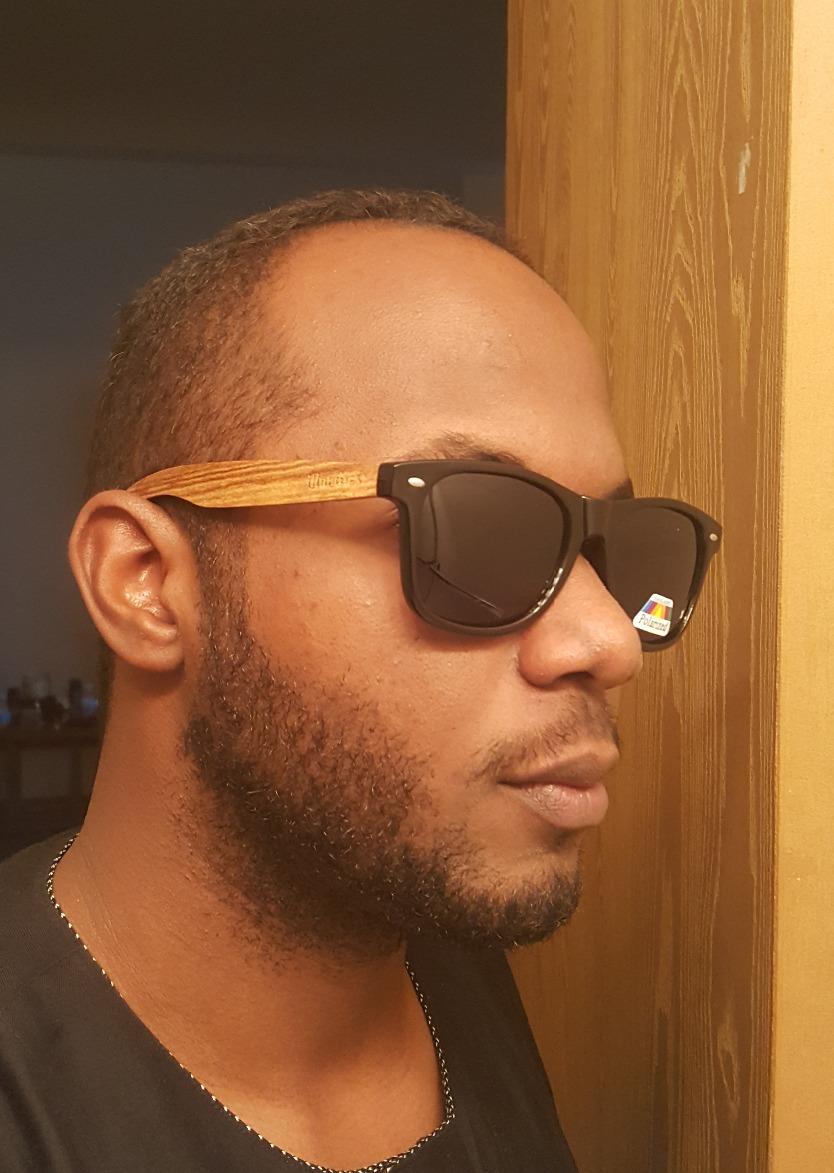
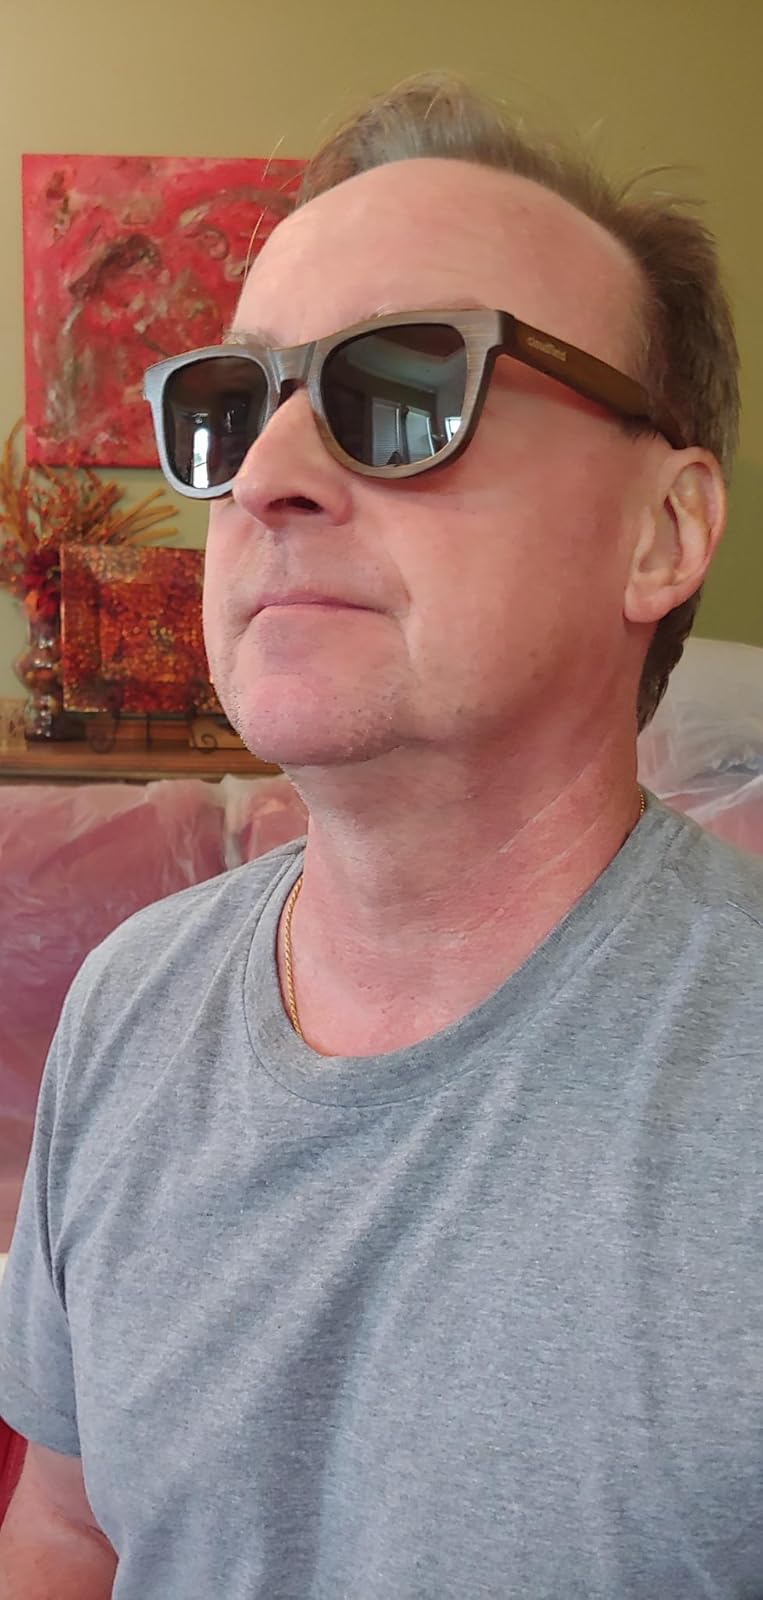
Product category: accessories_sunglasses
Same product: no